Mary Pulling

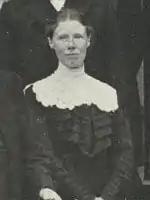
Pulling in 1904

Mary Etheldred Pulling (1871–1951) was a New Zealand headmistress, writer and anchoress. She was born in Belchamp St Paul, Essex, England in 1871.